The Wurms of Blearmouth

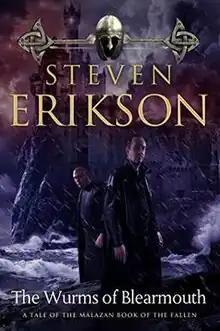

The Wurms of Blearmouth is the fifth novella written by Canadian author Steven Erikson, set in the world of the Malazan Book of the Fallen. It follows the adventures of the duo, Bauchelain and Korbal Broach, along with their suitably phlegmatic manservant, Emancipor Reese.